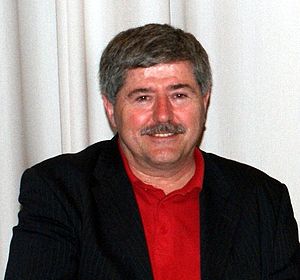
Enhedslisten / Historie / Baggrund, dannelse og støtteparti (1989 – 2001)
Søren Søndergaard truede i 1996 den daværende SR-regering med at partiet ville trække sin støtte, hvis regeringen ikke gav opholdstilladelse til ca. 1500 – 2800 serbere[49]
Spidskandidat for Folkebevægelsen mod EU til EP-valget 2009, Søren Søndergaard, ved debatmøde i Aalborg.
Enhedslisten – De Rød-Grønne, i daglig tale Enhedslisten, er et dansk socialistisk politisk parti, der er det mest venstreorienterede parti i Folketinget. Partiets formål er at arbejde for skabelsen af et socialistisk demokrati i Danmark, samt at sikre samarbejde på venstrefløjen. Partiets målsætning er en afskaffelse af den private ejendomsret til produktionsmidlerne og indførelse af et klasseløst samfund baseret på demokratisk socialisme, solidaritet og økologi.